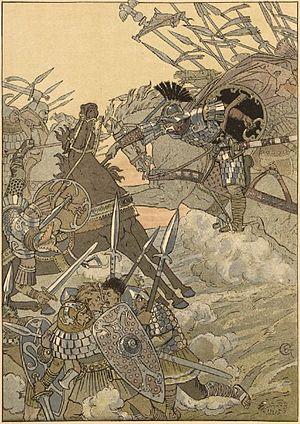
Histoire des Quatre Fils Aymon illustrée par Eugène Grasset, 1883, p. 25
Beuves d'Aigremont est à la fois le nom d'un personnage de la Chanson des quatre fils Aymon, et le titre d'un épisode de cette même chanson, centré autour du personnage. Beuves est le frère du duc Aymon, et donc l'oncle des quatre fils Aymon. C'est aussi le père de l'enchanteur Maugis, comme le rappelle la Chanson de Maugis d'Aigremont.
La Chanson des quatre fils Aymon, également intitulée Chanson de Renaud de Montauban en référence à son personnage principal, est à l'origine une chanson de geste issue du cycle carolingien. Jouée à la cour des seigneurs par les trouvères et les jongleurs, elle est transcrite dans la littérature médiévale à partir du XIIIᵉ siècle. Cette histoire aux thèmes chevaleresques tient son nom de quatre preux nommés Aalard, Renaud, Richard et Guichard, fils du comte Aymon de Dordone. Renaud de Montauban en est le protagoniste, avec l'enchanteur et voleur Maugis, et le cheval-fée Bayard. Le récit raconte le conflit qui oppose les fils Aymon, vassaux de l'empereur Charlemagne, à ce dernier. Renaud tue Bertolai, neveu favori de Charlemagne, lors d'une partie d'échecs. L'empereur des Francs fait raser en représailles la forteresse des fils Aymon, Montessor, dans les Ardennes. Il les poursuit en Gascogne, où ils sont devenus maîtres de la forteresse de Montauban. Les fils Aymon restent loyaux, tandis que leur adversaire use souvent de traîtrise. Il leur tend un piège en les envoyant affronter, désarmés, plusieurs armées durant la bataille de Vaucouleurs.